First Hundred Years' War

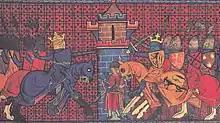
The Battle of Gisors, 1198, between Philip II Augustus (left) and Richard the Lionheart (right) ("Chroniques de Saint-Denis" "(ou de France)", 14th century)

In 1197 Richard invaded the Vexin, taking Courcelles-sur-Seine and Boury-en-Vexin before returning to Dangu. Philip, believing that Courcelles was still holding out, went to its relief. Discovering what was happening, Richard decided to attack the French king's forces, catching Philip by surprise, resulting in an English victory at the Battle of Gisors (sometimes called Courcelles). In this battle, Richard reportedly yelled "Dieu et mon droit" in battle, meaning "God and my right" signifying that Richard was no longer willing to pay homage to Philip for his domain in France. Philip's forces withdrew and attempted to reach the fortress of Gisors. Bunched together, the French knights with king Philip attempted to cross the Epte River on a bridge that promptly collapsed under their weight, almost drowning Philip in the process. He was dragged out of the river and shut himself up in Gisors, having successfully evaded Richard and reinforced the fortress.